Volkswagen EA489 Basistransporter

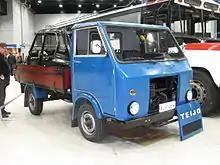
The Finnish Teijo truck

The Indonesian Mitra, built by P.T. Garuda Mataram Motor Company in Jakarta, featured the cowl of a Volkswagen Type 2 (T2b). A number of bodystyles, ranging from a naked cowl to an ambulance, were available. The Mitra's T2b body featured a front-mounted grille, and the pickup variations featured a bed more distinctly separated than the beds of its T2 cousins. A top speed was promised.